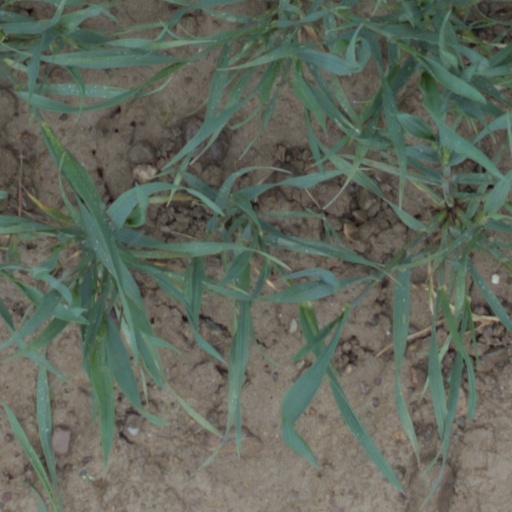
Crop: wheat